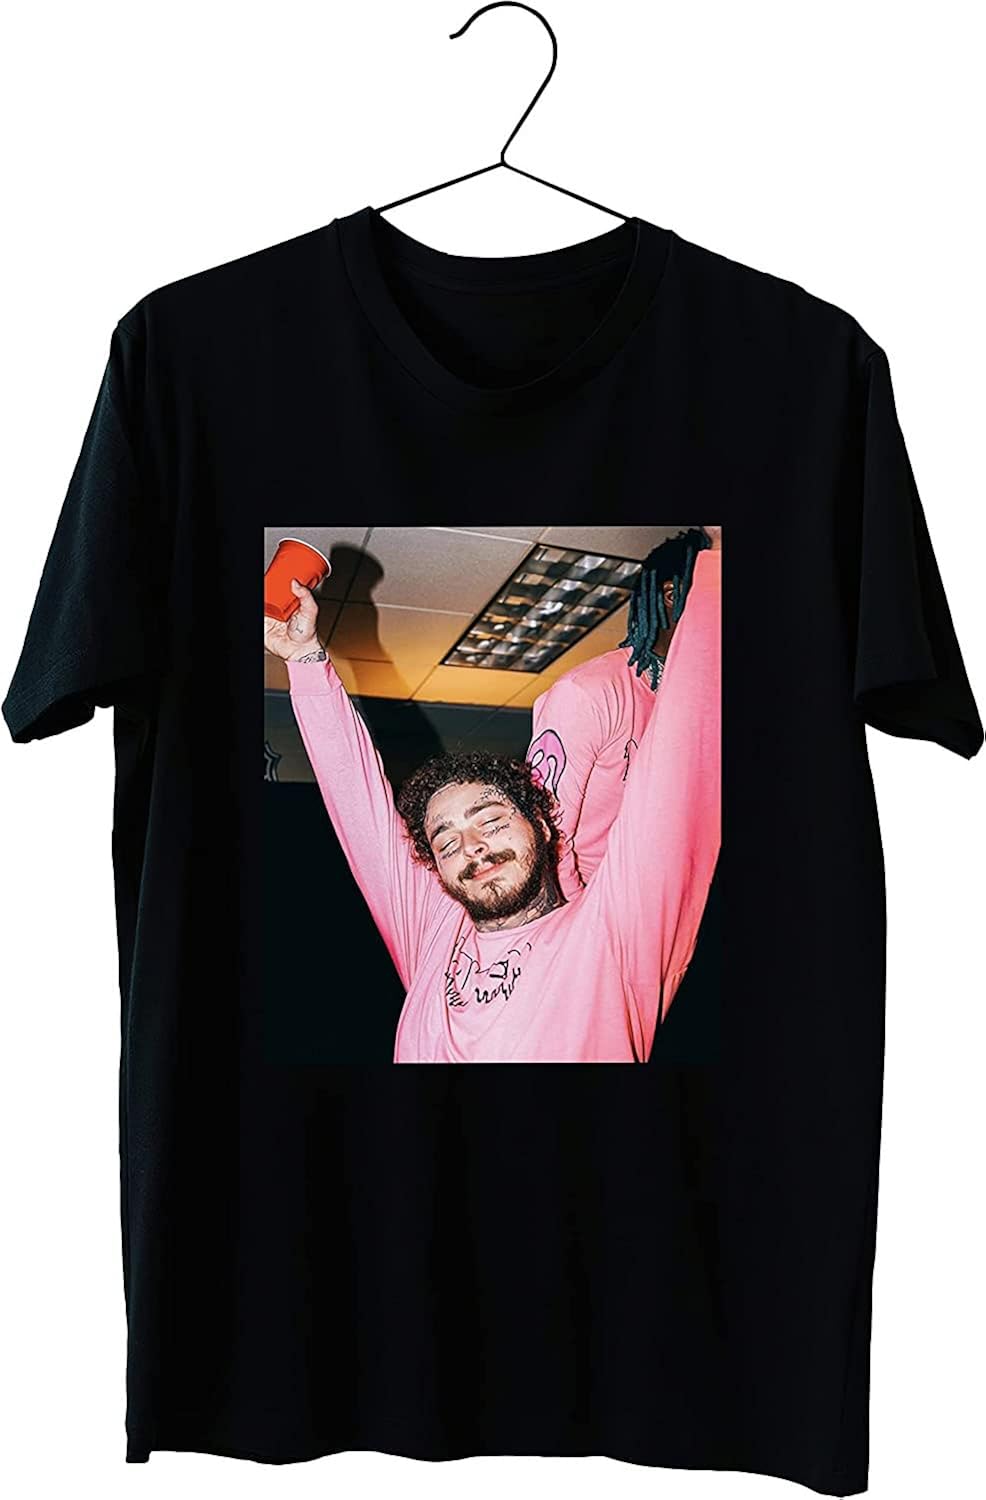
Postmalone Tshirt, Twelve Carat Tour 2022 Tshirt,%=Post%=%=Malone%= Tee Gift for Fan, Music Concert Tour 2022 Unisex Adult
Category: AMAZON FASHION
WELCOME TO SHOP Custom short sleeve T-Shirt makes a perfect and timeless gift. Sure to be one of your favorites, our T-Shirt with prints that can catch people’s attention when you walk down the road is perfect for every day wear. Its round neck and classic cut will sublimate any of your outfits. Classic Fit Classic Fit Sleeve type: Short sleeves Sleeve type: Short sleeves Collar type: round neck Collar type: round neck Quality fabric: 150 g/m² - 4,5 oz/yd² Quality fabric: 150 g/m² - 4,5 oz/yd² Material: 100% cotton Material: 100% cotton Why should you choose our products: High quality and competitive price with various colors and sizes to choose High quality and competitive price with various colors and sizes to choose Best Feedback from customer Best Feedback from customer Best customer service Best customer service 100% SATISFACTION GUARANTEE: If there is any problem with the products, please contact us, we will never let you down 100% SATISFACTION GUARANTEE: If there is any problem with the products, please contact us, we will never let you down ♔ ♔ ♔ Don’t hesitate, Scroll to the top now and click Add to Cart to take your amazing T-shirt today! Tags: birthday gift men men birthday gift gift for men birthday gift for friends females girl first birthday gift new mommy gift ideas the ultimate gift return a gift women birthday gift the ultimate gift movie the ultimate gift prime movie birthday gift for sister
Features: 100% Cotton | Pull On closure | Machine Wash | ✅100% Open end cotton. Environmentally-friendly manufactured cotton that gives thicker vintage feel to the shirt. Long lasting garment suitable for everyday use. birthday gift men | 💖Without side seams. Knitted in one piece using tubular knit, it reduces fabric waste and makes garment more attractive. men birthday gift | ❤Shoulder taped. Twill tape covers the shoulder seams to stabilize the back of the shirt and to prevent stretching. Machine wash: warm (max 40C or 105F); Non-chlorine: bleach as needed; Tumble dry: medium; Do not iron ; Do not dryclean. gift for men birthday | ➡️Ribbed knit collar without seam. Ribbed knit makes collar highly elastic and helps retain its shape. gift for friends females | 😊We endeavors 100% customer satisfaction service and experience. If you receive damaged or wrong items, please contact us with attached pictures about the problems. We will provide you a satisfactory solution within 24 hours. . girl first birthday gift